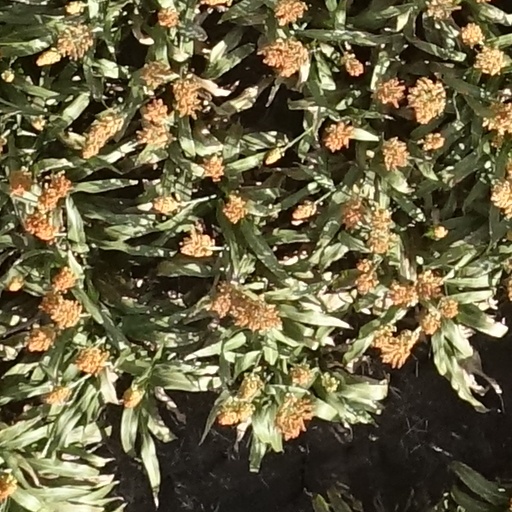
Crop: sorghum